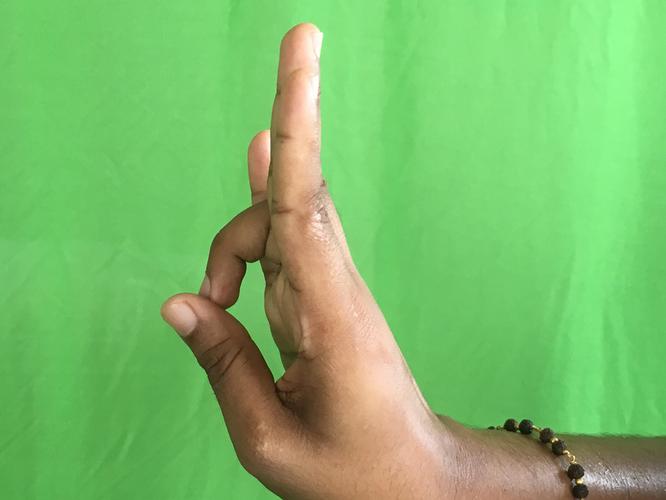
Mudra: Mayura
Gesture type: single_hand